Los Angeles Rams

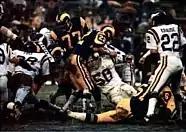
The Rams playing against the Vikings in the 1977 NFC Divisional Playoffs.

Quarterback Roman Gabriel played 11 seasons for the Rams from 1962 to 1972. From 1967 to 1971, Gabriel led the Rams to either a first- or second-place finish in their division every year. He was voted the MVP of the NFL in 1969, for a season in which he threw for 2,549 yards and 24 TDs while leading the Rams to the playoffs. During the 1970 season, Gabriel combined with his primary receiver Jack Snow for 51 receptions totaling 859 yards. This was the best of their eight seasons as teammates.